Piracy in the Caribbean

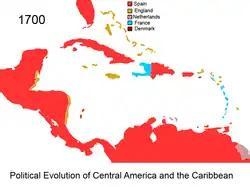
Central America and Caribbean sovereignty in 1700

To combat this constant danger, in the 1560s the Spanish adopted a convoy system. A treasure fleet or "flota" would sail annually from Seville (and later from Cádiz) in Spain, carrying passengers, troops, and European manufactured goods to the Spanish colonies of the New World. This cargo, though profitable, was really just a form of ballast for the fleet as its true purpose was to transport the year's worth of silver to Europe. The first stage in the journey was the transport of all that silver from the mines in Bolivia and New Spain in a mule convoy called the Silver Train to a major Spanish port, usually on the Isthmus of Panama or Veracruz in New Spain. The "flota" would meet up with the Silver Train, offload its cargo of manufactured goods to waiting colonial merchants and then load its holds with the precious cargo of gold and silver, in bullion or coin form. This made the returning Spanish treasure fleet a tempting target, although pirates were more likely to shadow the fleet to attack stragglers than to engage the well-armed main vessels. The classic route for the treasure fleet in the Caribbean was through the Lesser Antilles to the ports along the Spanish Main on the coast of Central America and New Spain, then northwards into the Yucatán Channel to catch the westerly winds back to Europe.